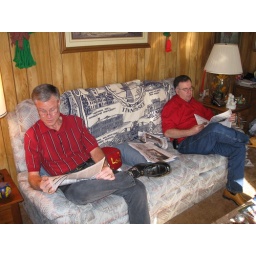
The men in red split the couch as they take in the day's news.